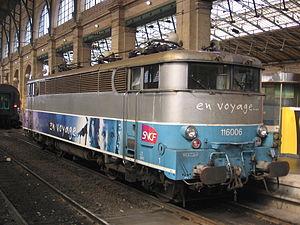
Une BB 16006 de la SNCF à la gare de Paris-Nord.
On appelle livrée la décoration extérieure d'un matériel roulant ferroviaire. Au cours de son histoire, depuis 1938, la Société nationale des chemins de fer français a utilisé de nombreuses livrées liées aux modes et aux changements de matériels. Certaines sont des essais sans lendemain sur quelques machines, d'autres sont de véritables marqueurs de l'identité de l'entreprise, par exemple la livrée « béton ».